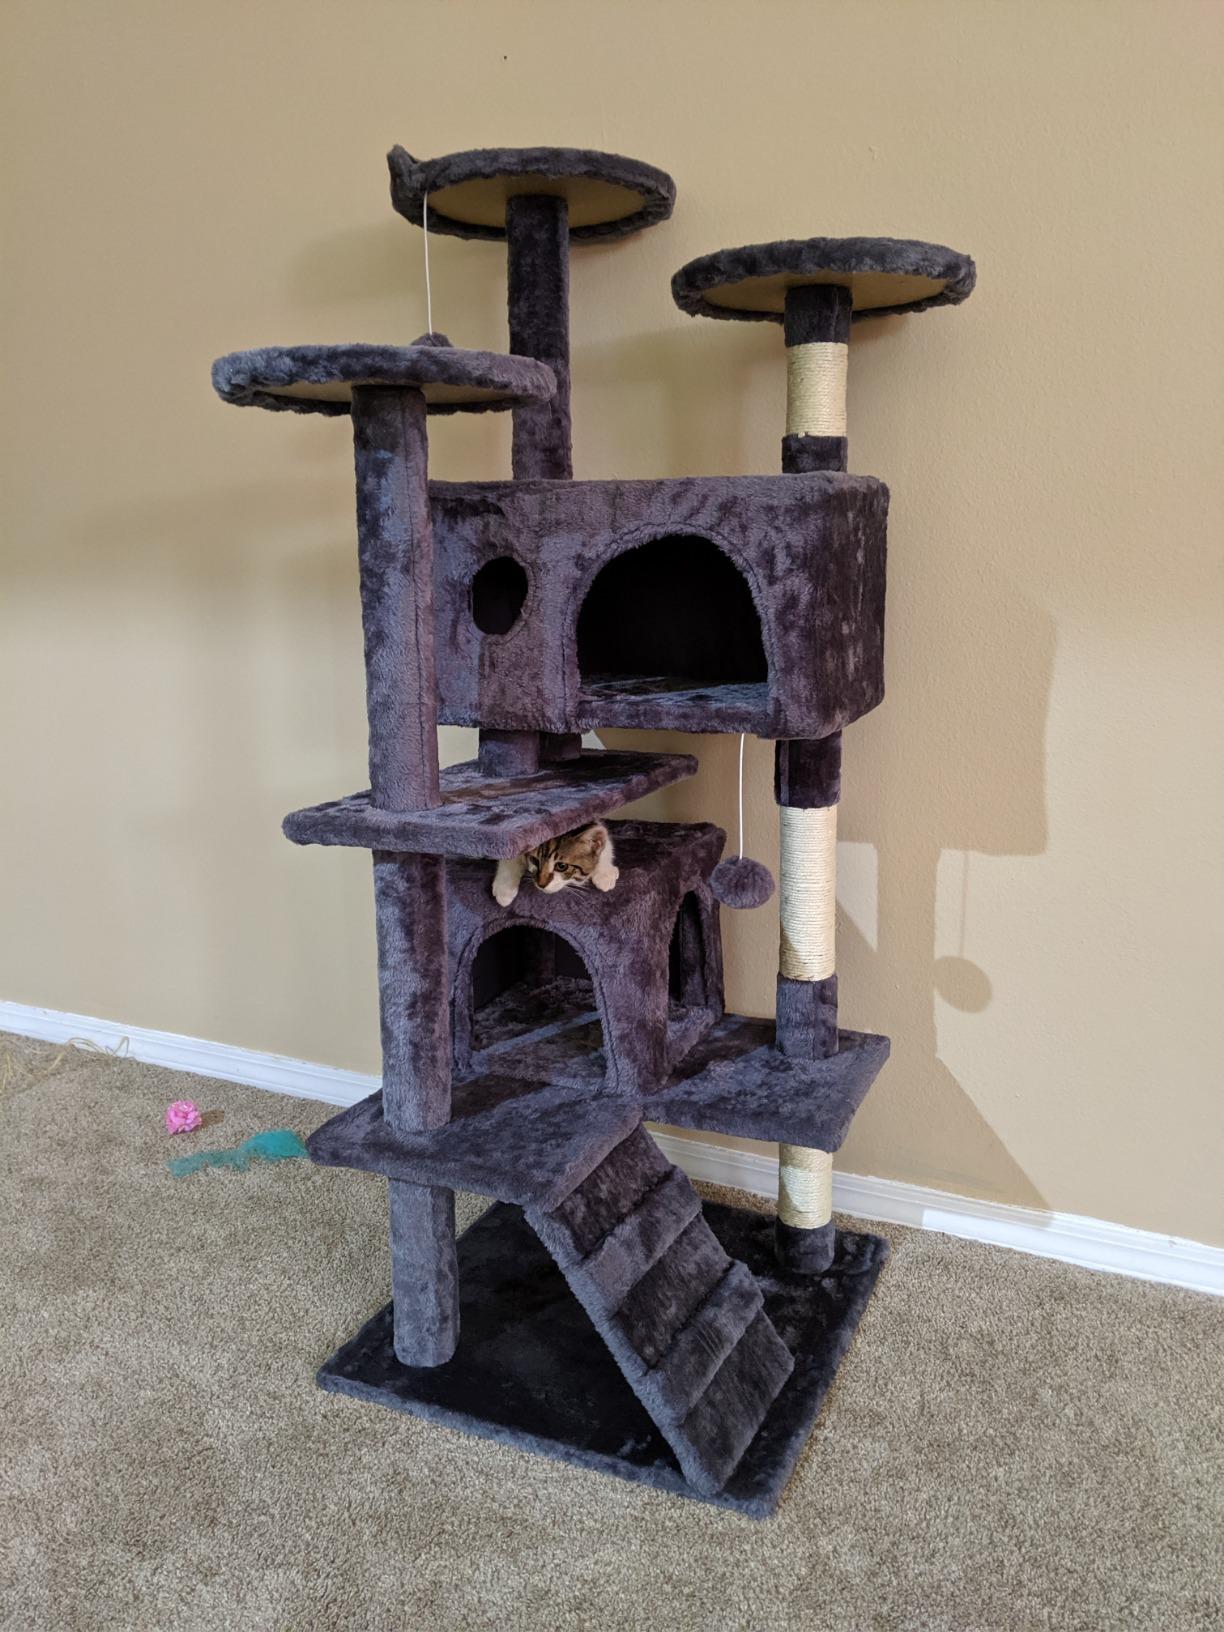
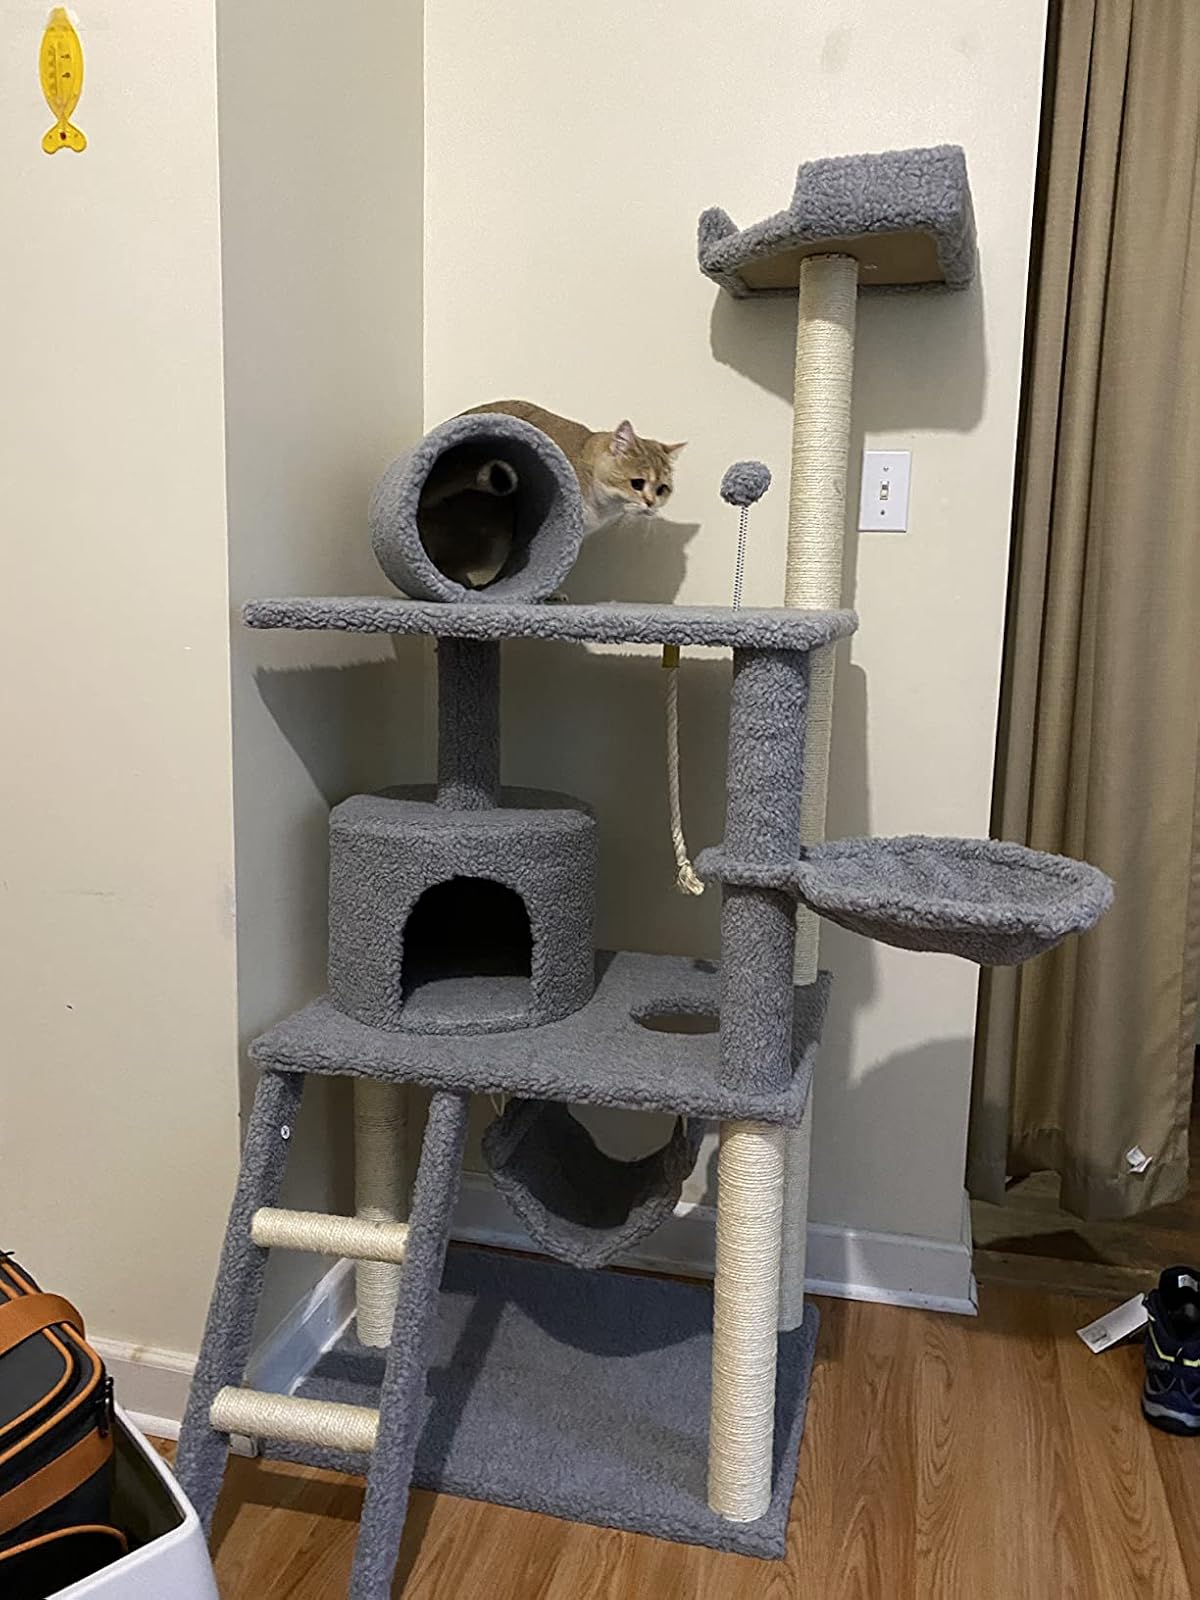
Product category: items_cat tree
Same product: no